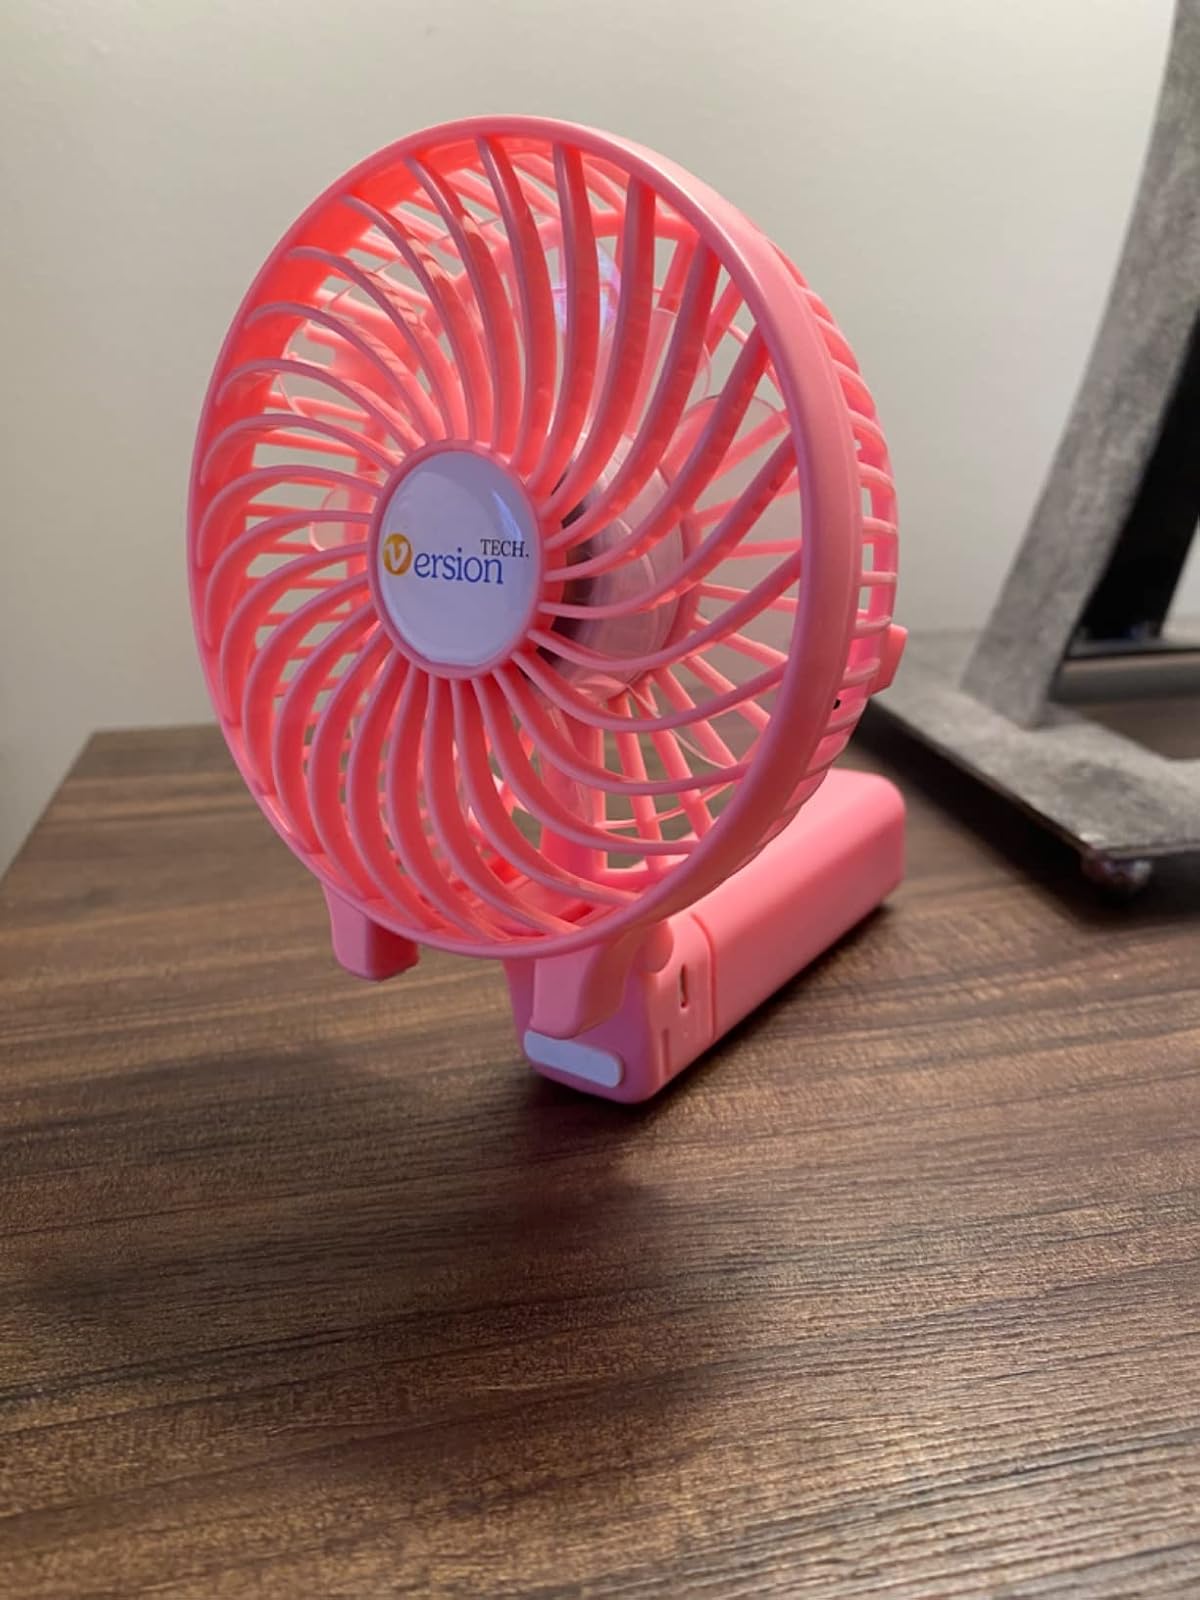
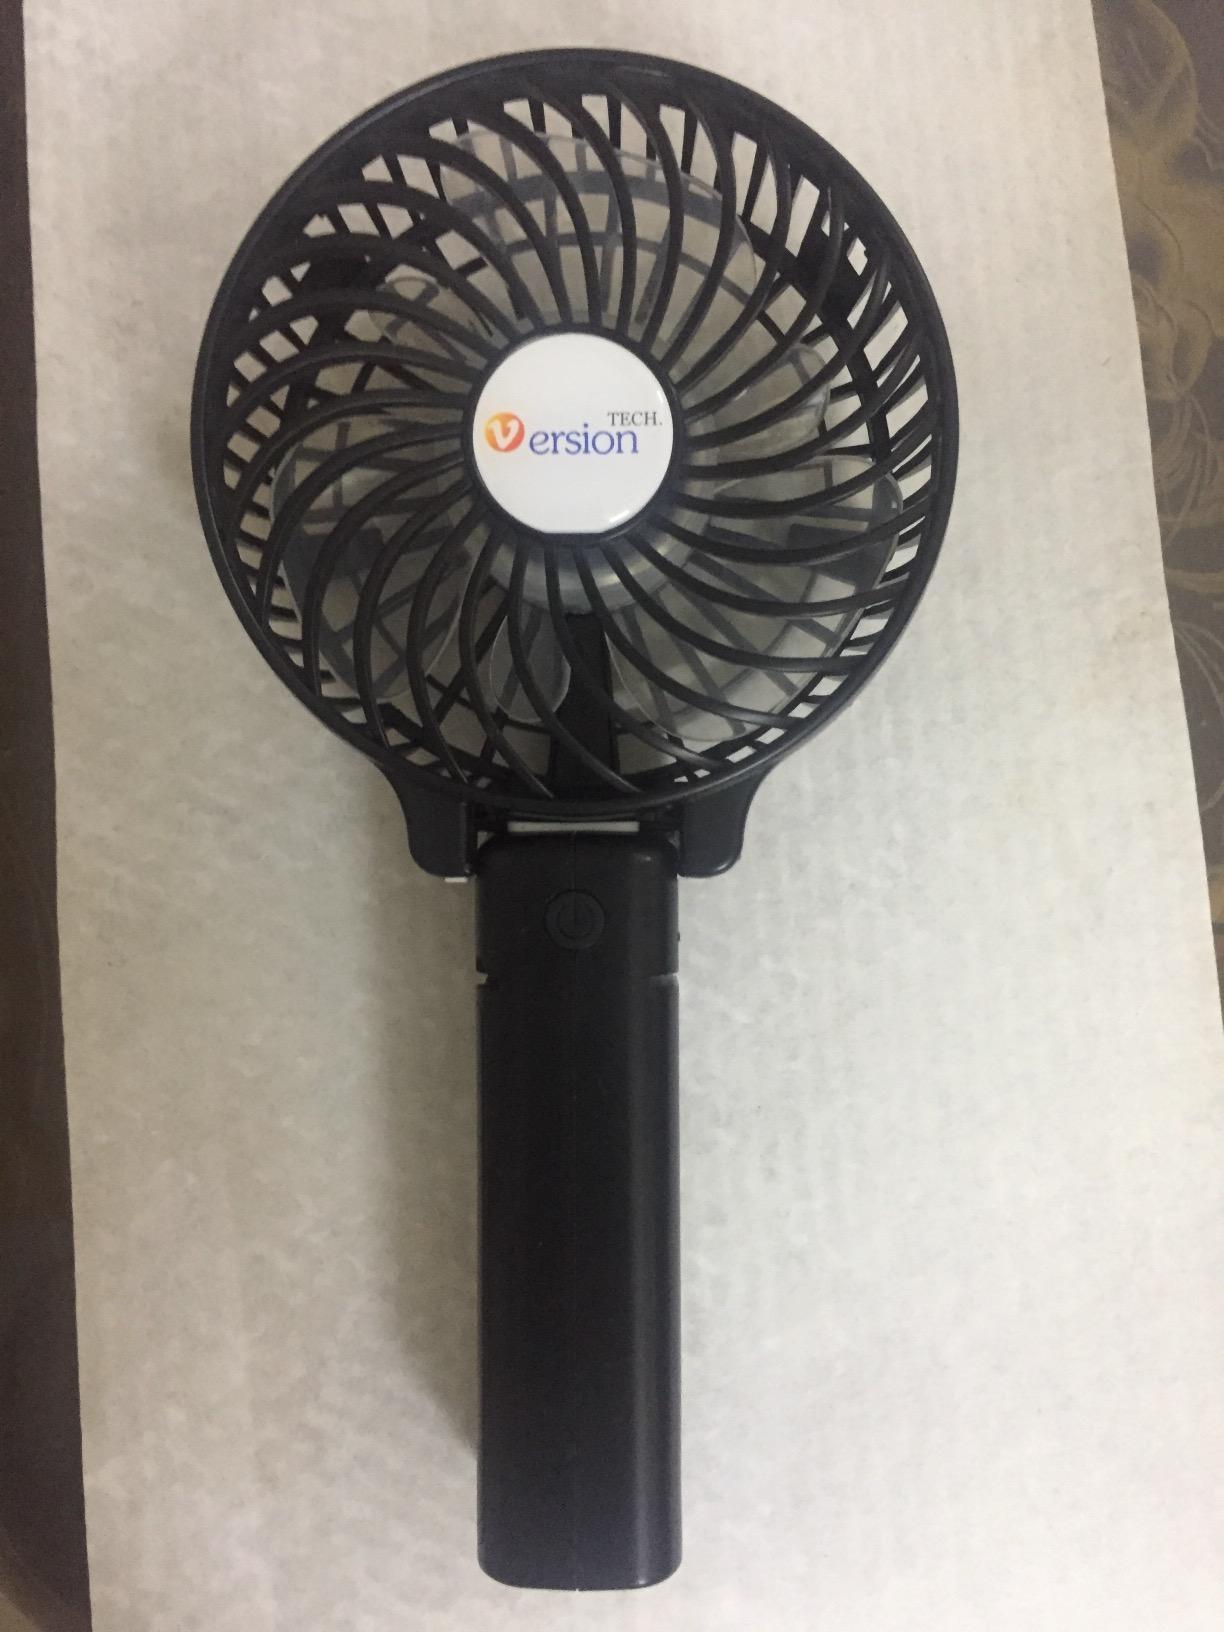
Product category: fan
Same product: no